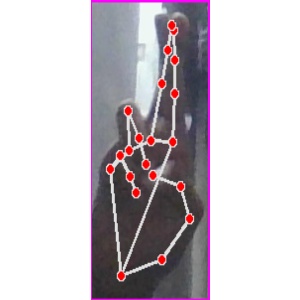
अक्षर: र